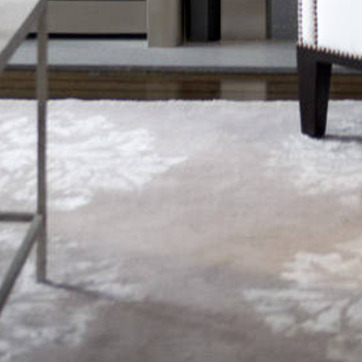
Material: carpet